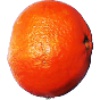
Label: Clementine 1